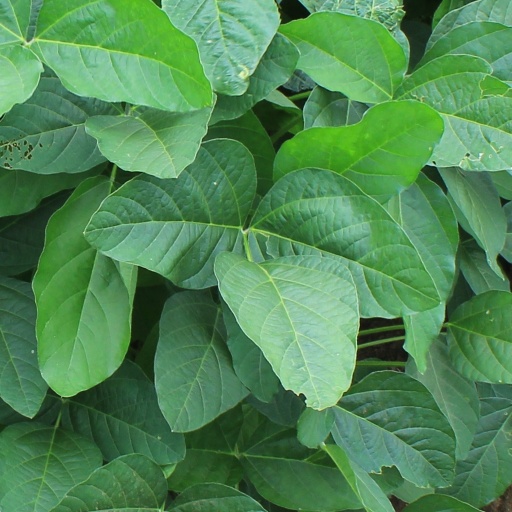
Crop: soybean